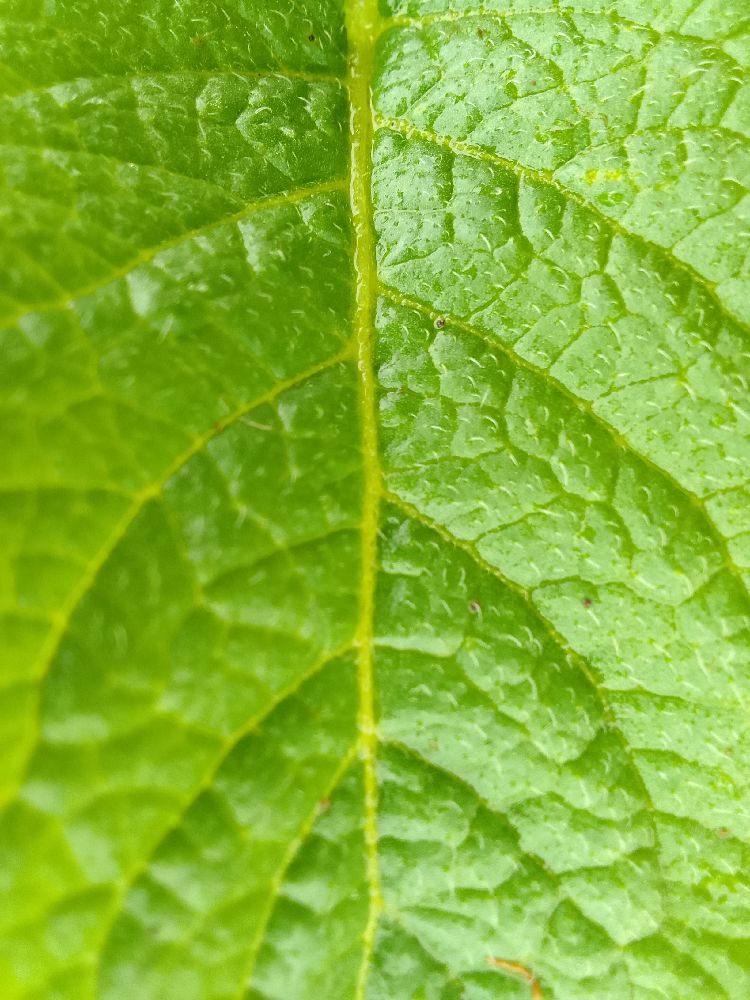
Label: Healthy